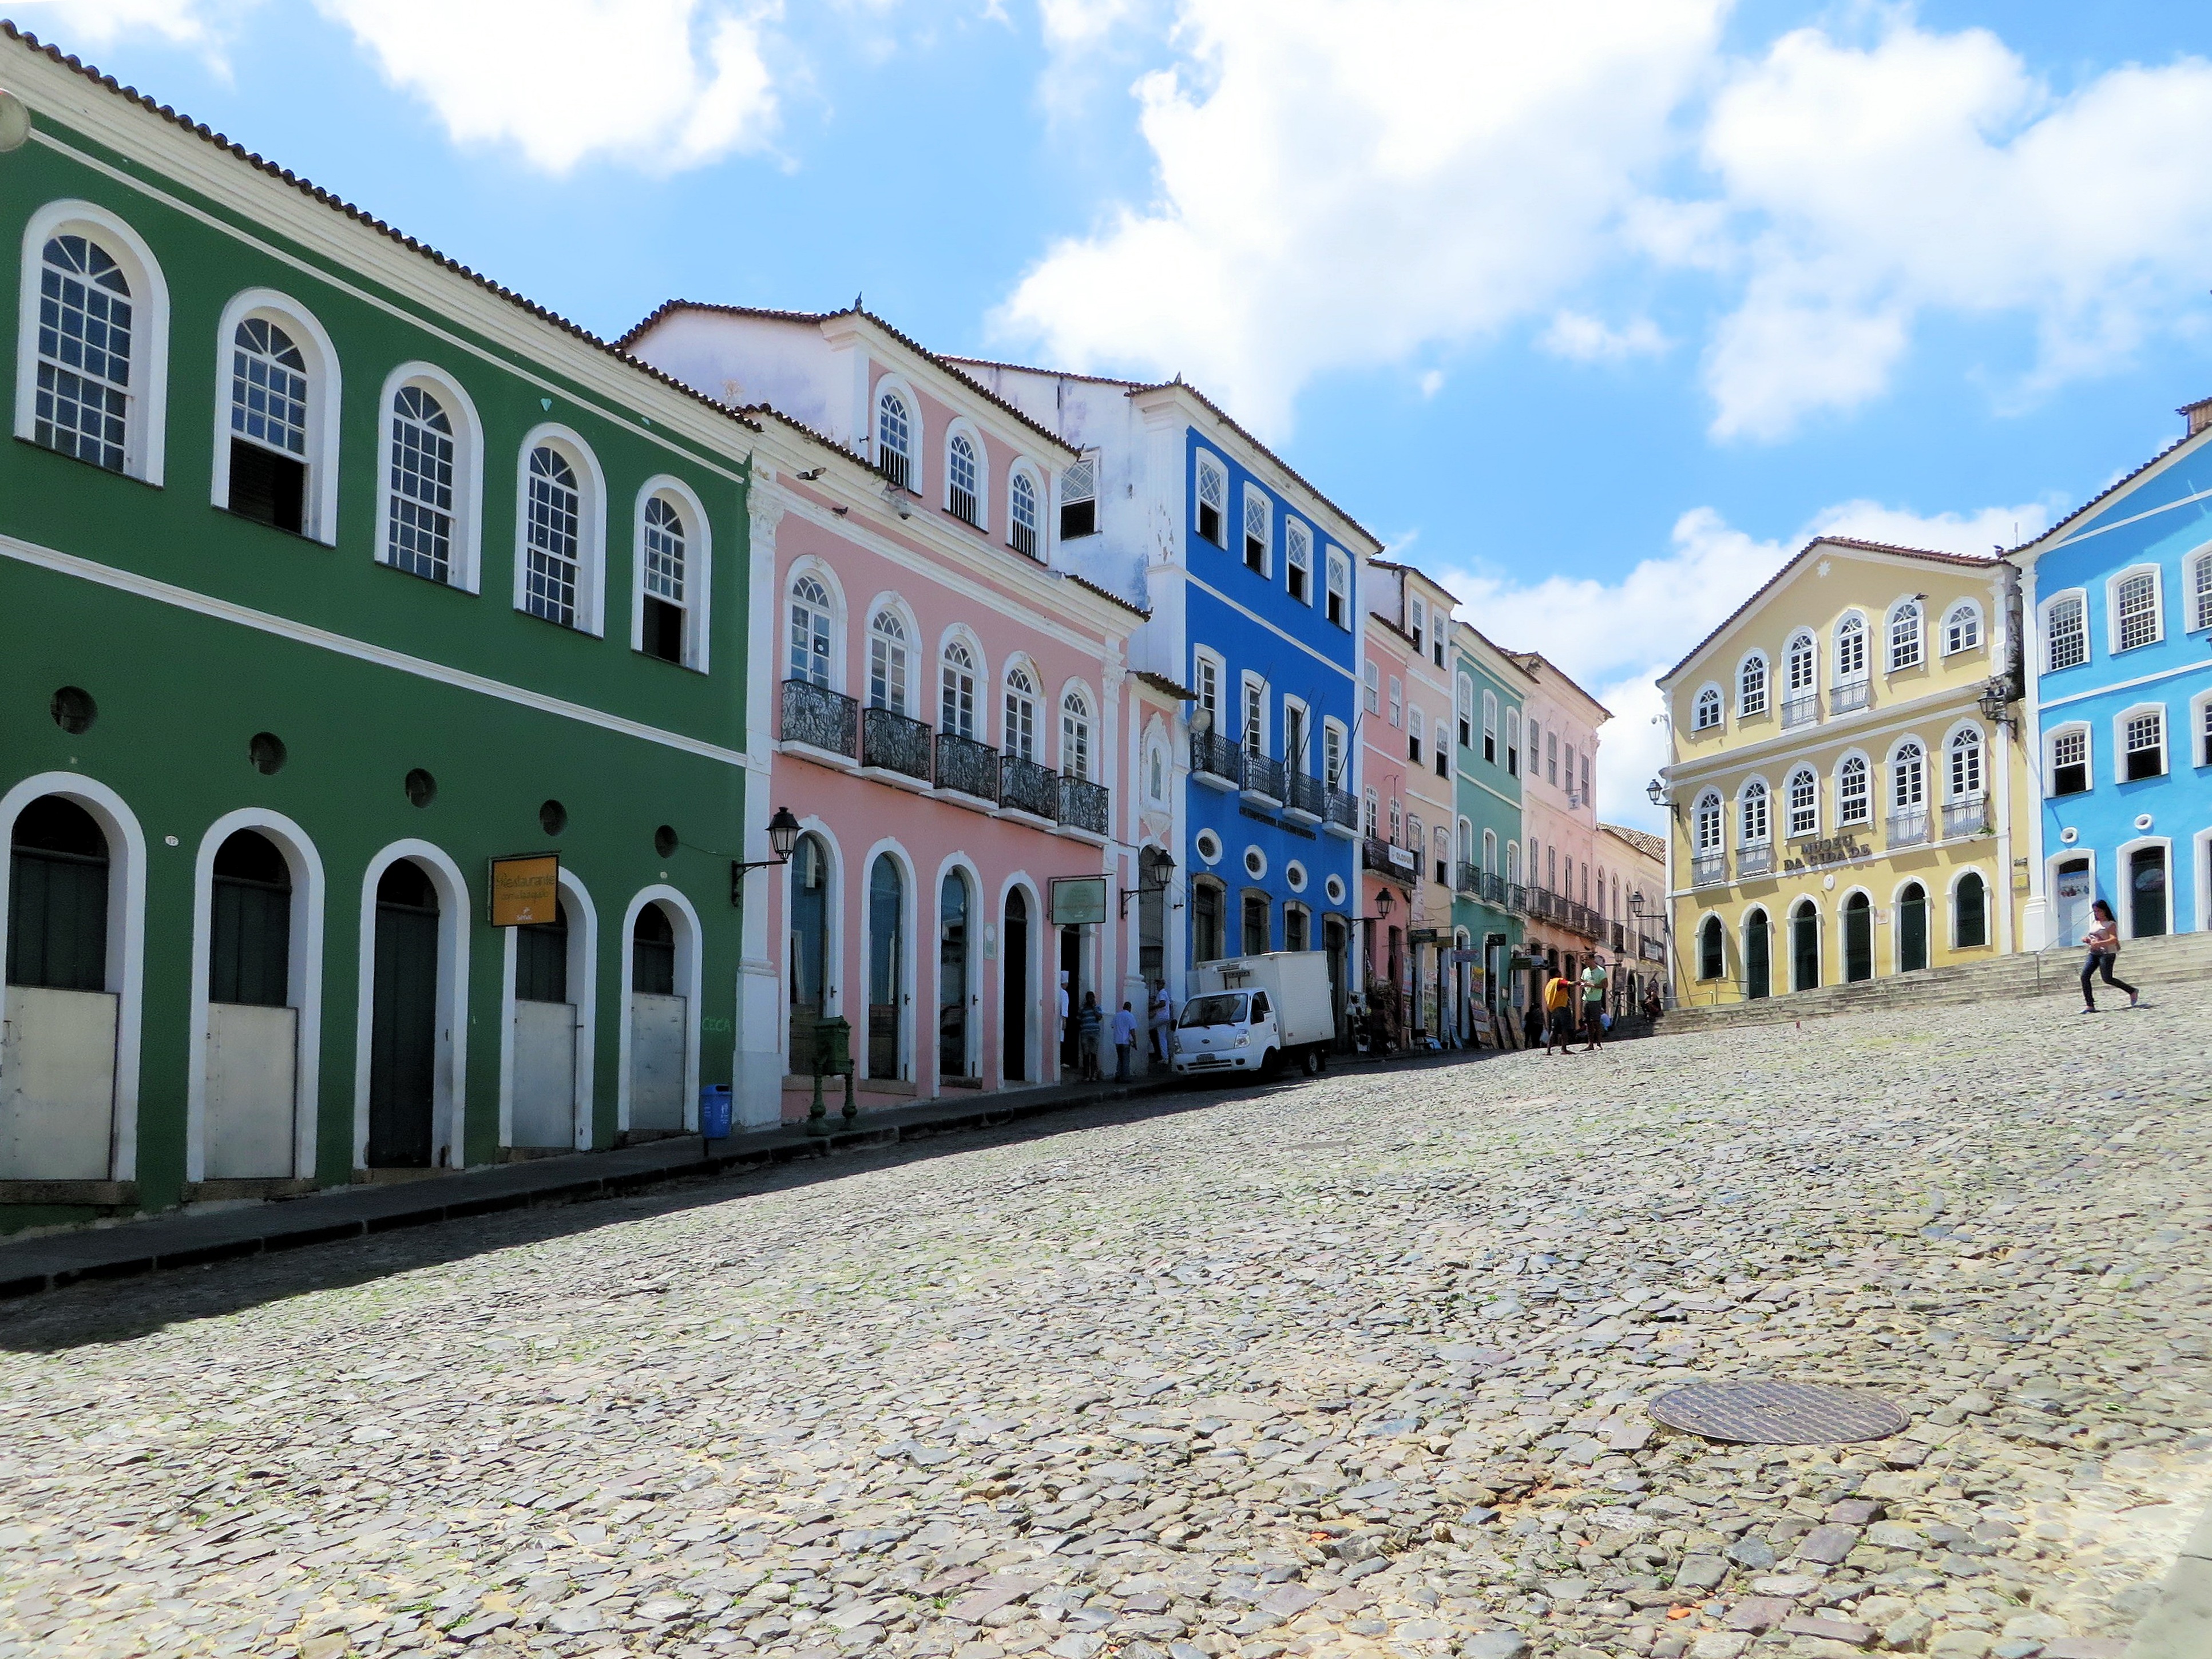
architecture, road, street, town, city, cityscape, transport, suburb, facade, tourism, place, infrastructure, estate, brazil, neighbourhood, pillory, urban area, residential area, bahia de todos los santos, pelorinho, salvador de bahia